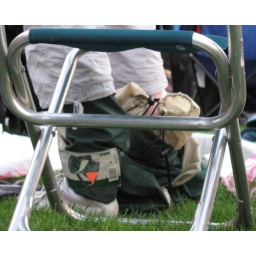
when your ankles are cold, the fold up chair bags tied around them are an alternative. Nice.